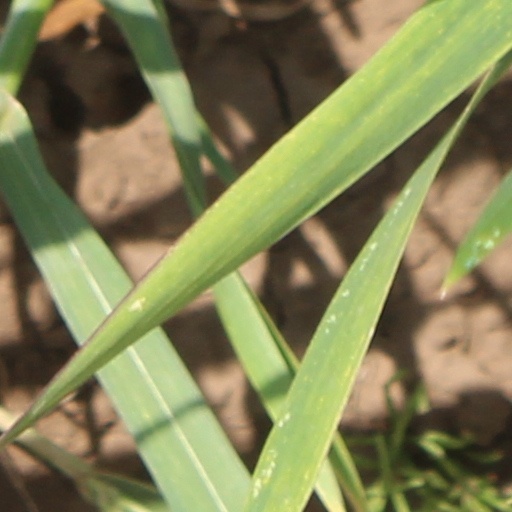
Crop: wheat